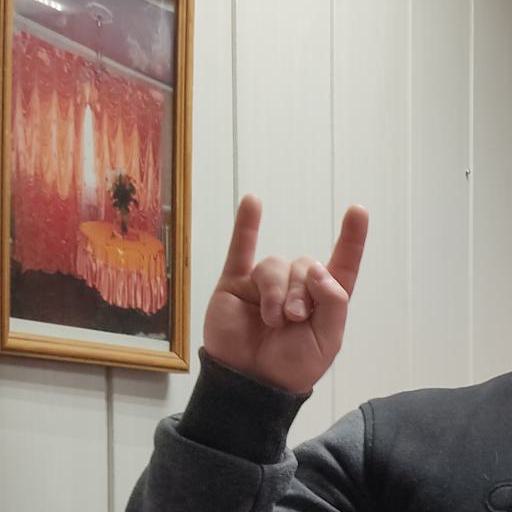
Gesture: rock